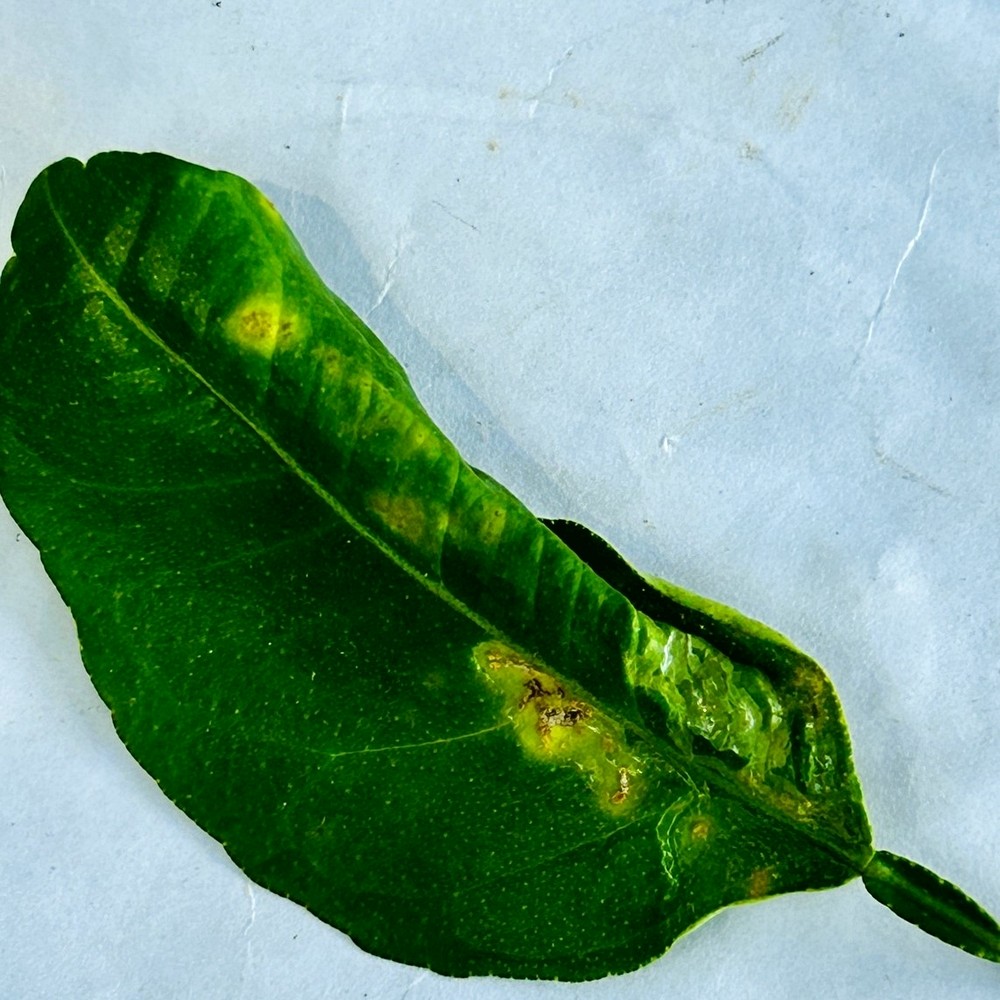
Label: Anthracnose